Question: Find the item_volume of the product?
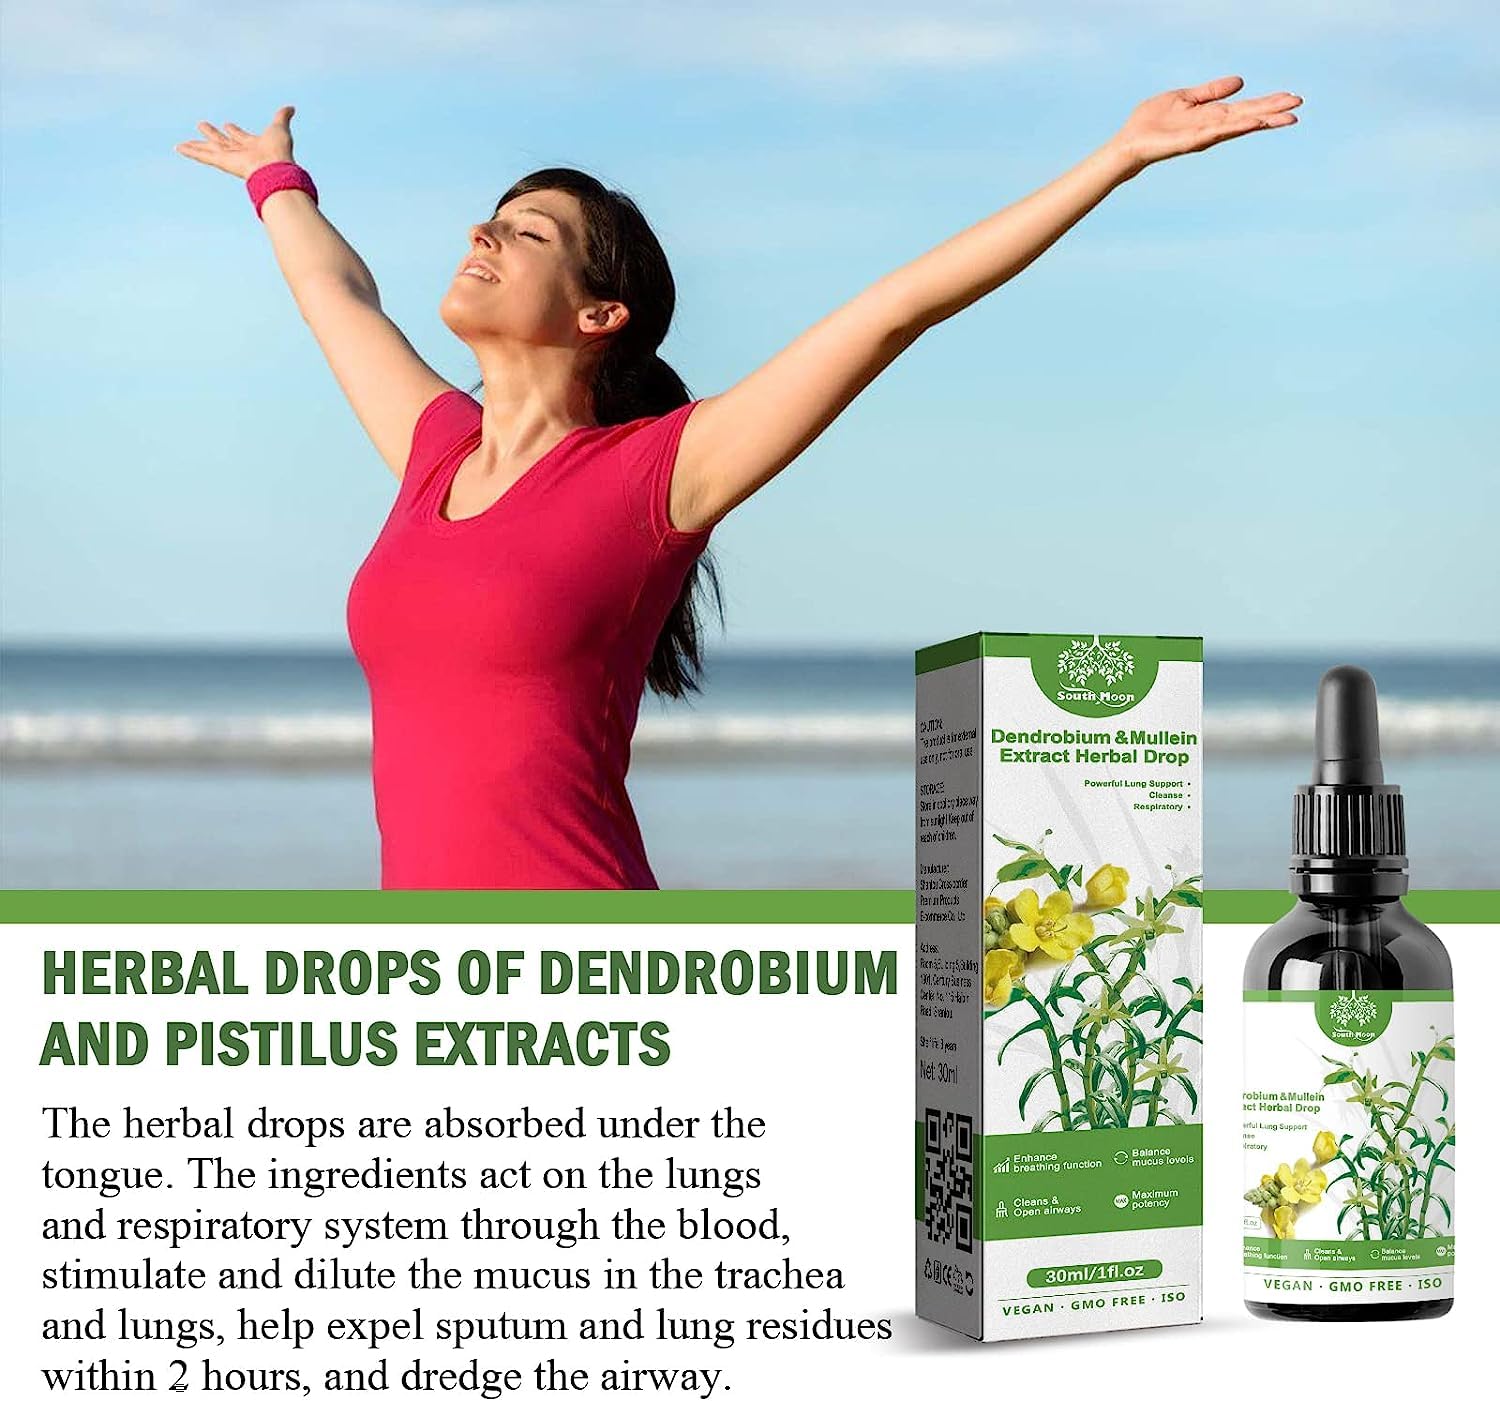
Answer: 30.0 millilitre